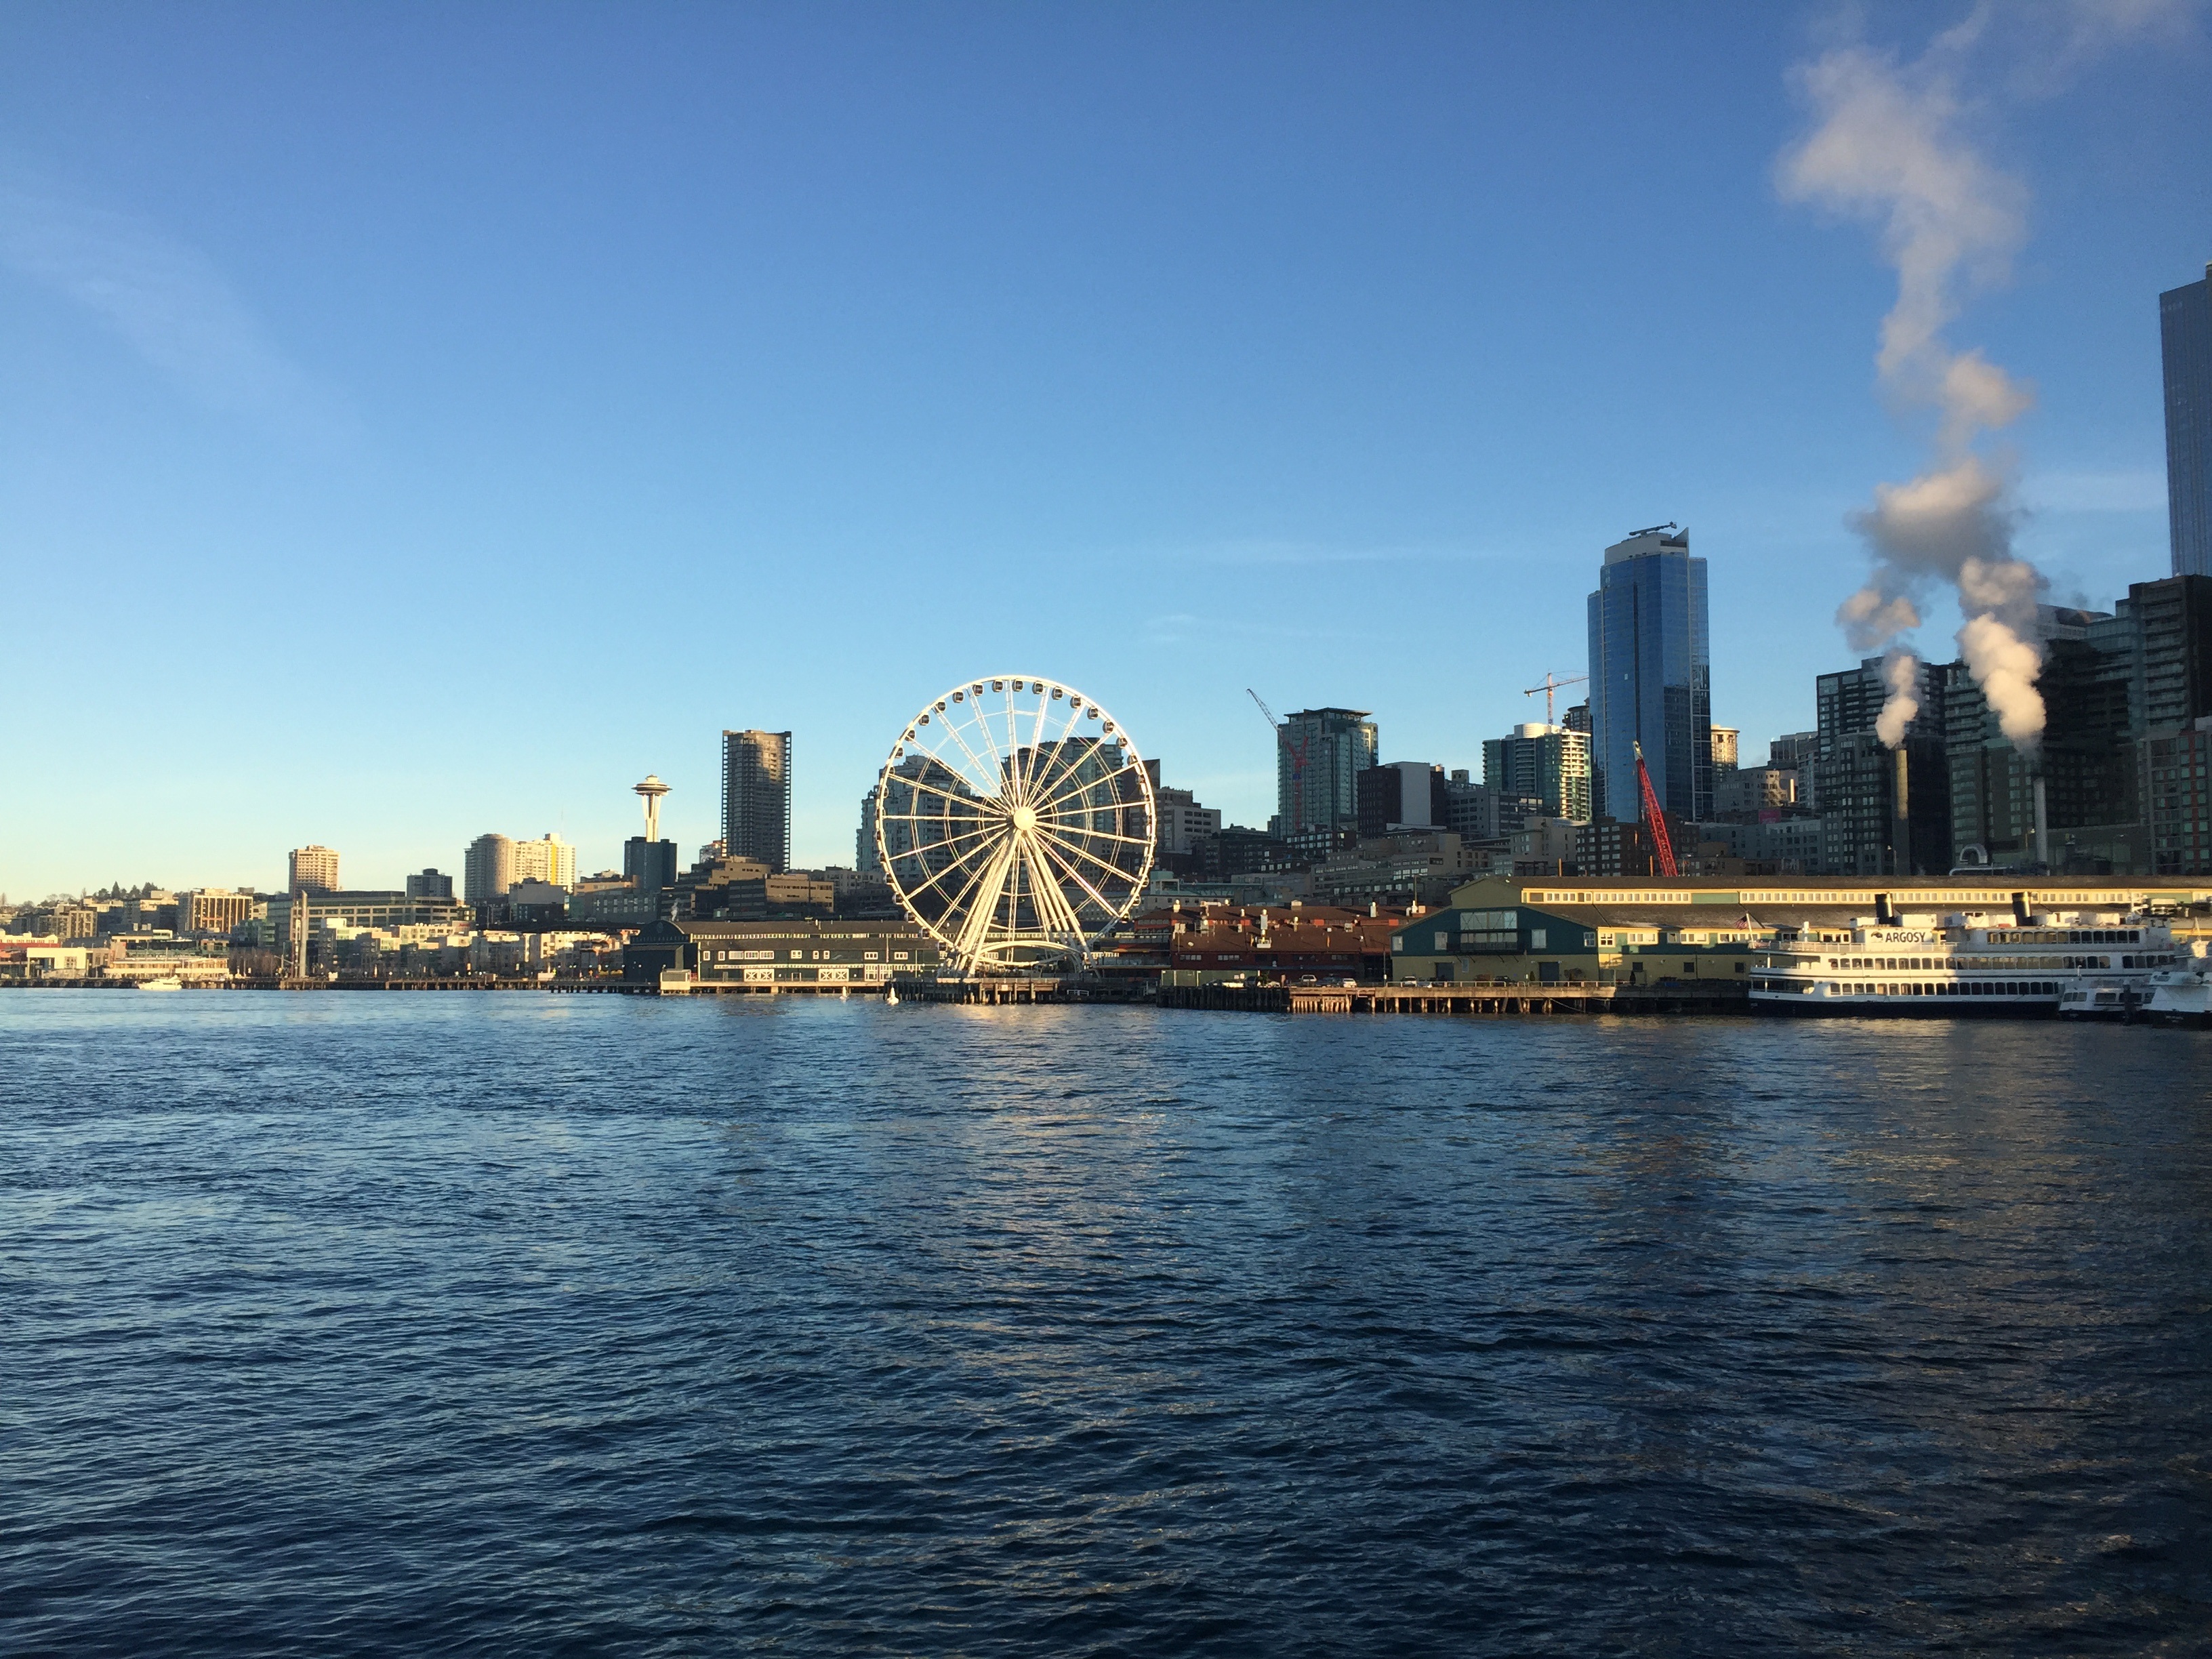
sea, horizon, skyline, wheel, city, skyscraper, urban, pier, cityscape, downtown, travel, dusk, evening, reflection, ferris wheel, landmark, harbor, waterfront, washington, seattle, northwest, tourist attraction, ferris, puget sound, urban area, geographical feature, human settlement